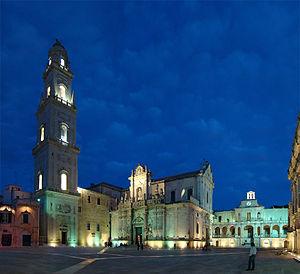
Piazza del Duomo, Lecce, Pouilles, Italie.
Le dôme de Lecce est la cathédrale de la ville de Lecce dans la région des Pouilles en Italie. C'est l'une des cathédrales les plus importantes d'Italie du Sud tant par son rôle de métropole religieuse de la région que par la richesse de son patrimoine artistique. Dédiée à l'Assomption de Sainte Marie, elle est le siège d'un archevêché métropolitain. Le Dôme se distingue par son architecture baroque exceptionnelle du XVIIᵉ siècle, son campanile de 70 mètres de haut et par la place, baroque aussi, sur laquelle elle donne et qui est l'une des plus belles places d'Italie en même temps qu'un chef d'œuvre de composition monumentale.